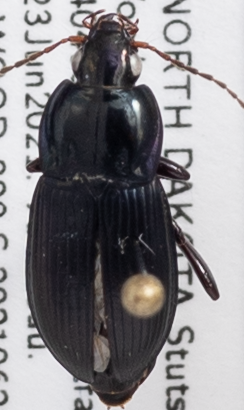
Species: Poecilus lucublandus
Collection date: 2021-06-23
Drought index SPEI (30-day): -2.09
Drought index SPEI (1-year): -2.09
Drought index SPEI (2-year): -0.46